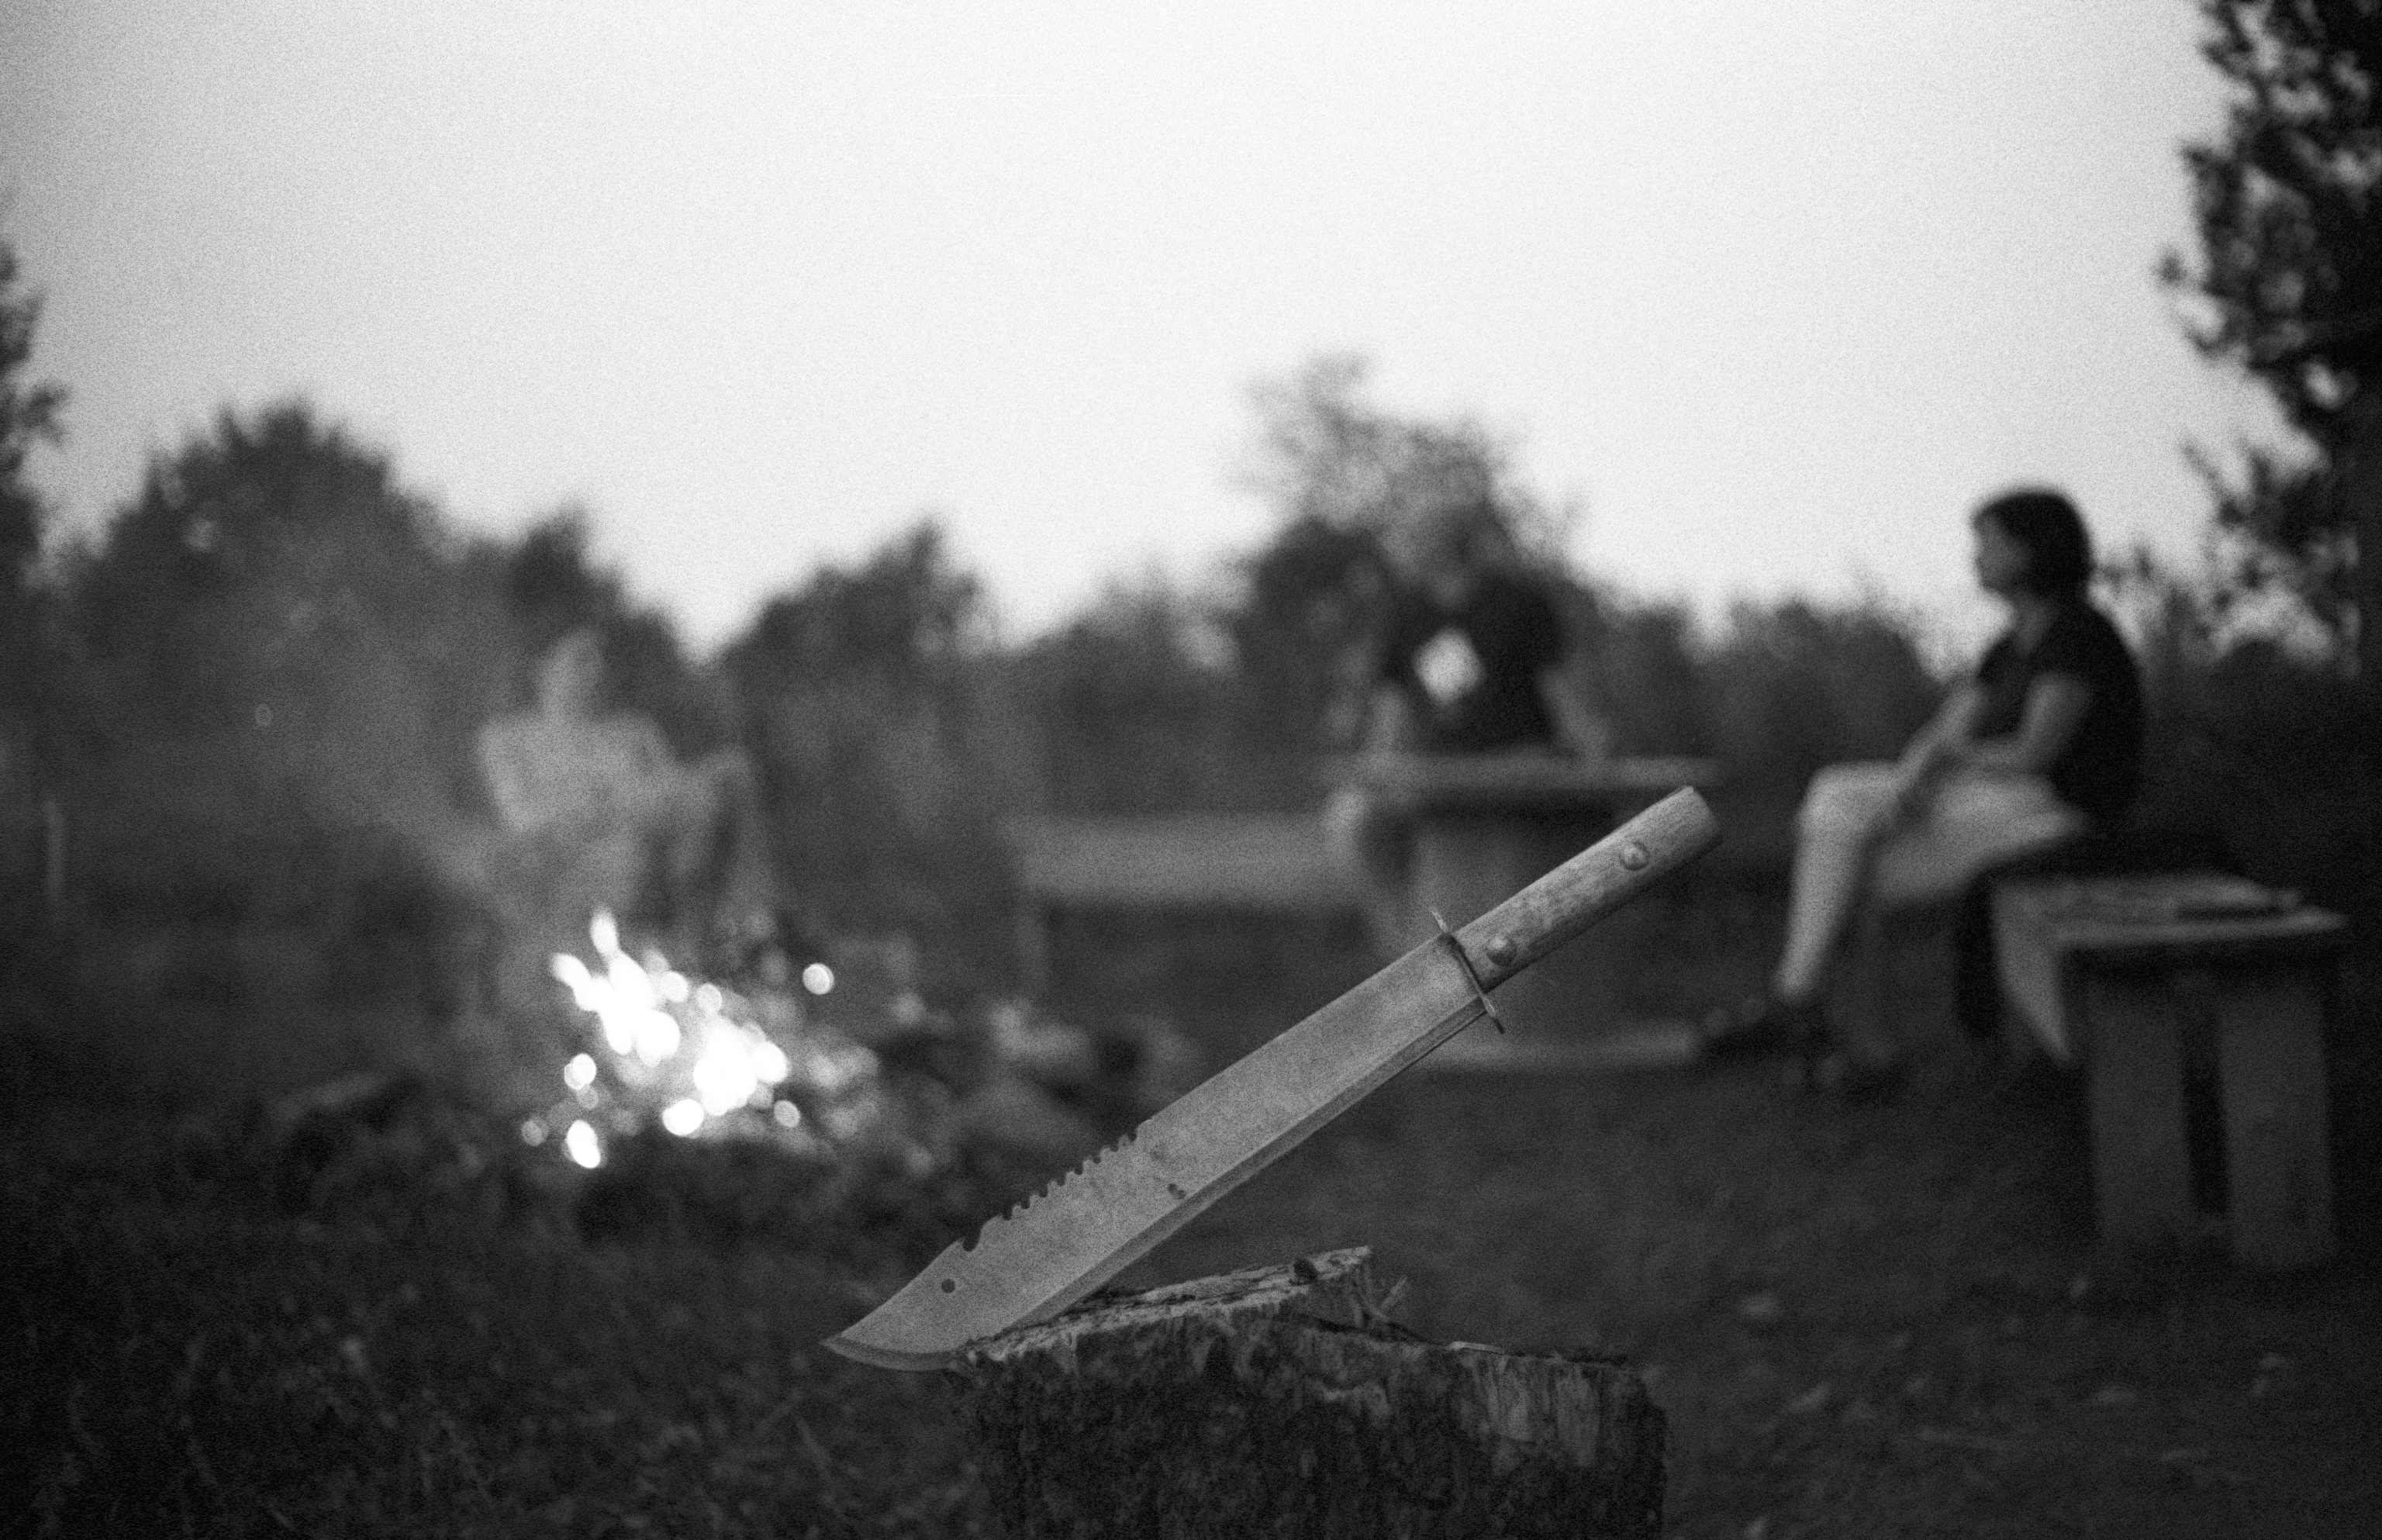
black and white, photography, black, monochrome, photograph, monochrome photography